Nuytsia

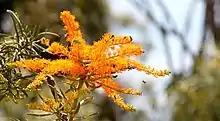
Bees on "Nuytsia floribunda" flower

The parasitic relationship of "Nuytsia floribunda" with host species was poorly understood until an investigation by the botanist D. A. Herbert was presented to the Royal Society of Western Australia, contradicting the assumption that proximity to other trees such as banksia and jarrah was a requirement. Herbert discovered the extended network of filaments that embrace the roots of many other plant species, explaining the persistence of trees conserved in agricultural land cleared for introduced crops.